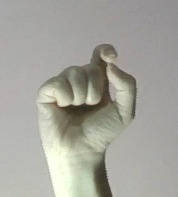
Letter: fa